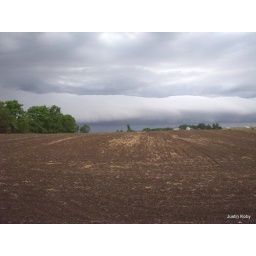
A wall cloud moving in on June 2nd.